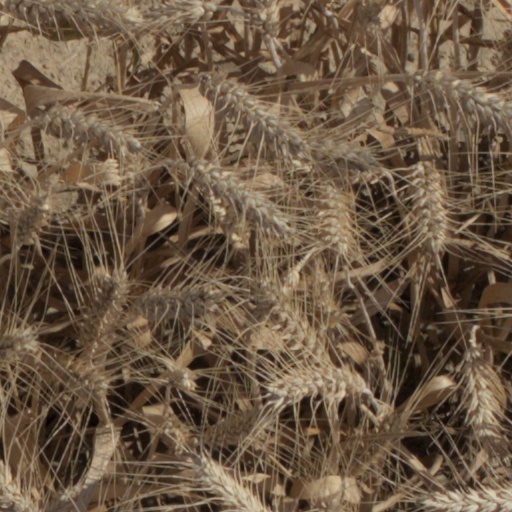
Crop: wheat